M181 motorway

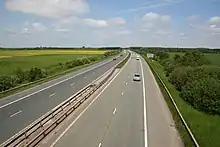
A former, now non-motorway section of the M181, looking north from Brumby Common Lane bridge

It begins just outside Scunthorpe, at the junction of the A1077 and A18. There is an out-of-town retail park, known locally as Gallagher Retail Park, which offers a variety of food and retail outlets, and Glanford Park, the home of Scunthorpe United Football Club at this junction. At the other end, the road has a junction for the M180 east, while the main carriageway merges with the M180 west. It has no intermediate junctions. It is built to typical British motorway standards, being two lanes in each direction, plus a hard shoulder for its entire length.